COVID-19 pandemic in the Australian Capital Territory

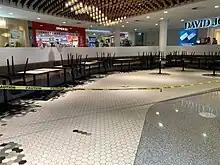
Roped off seating in the Canberra Centre in late October 2021

On 12 August the ACT, including Canberra, went into lockdown at 5pm for an initial seven days. This followed the first locally acquired case of COVID-19 since 10 July 2020, over a year, who was assessed as potentially infectious in the community since Sunday, 8 August. the source of the Gungahlin persons' infection is unknown. The lockdown announcement triggered panic buying in the Territory. Three close contacts of the first detected case were later found to be infected, increasing the active cases to four. Genomic sequencing confirmed he had the Delta variant.